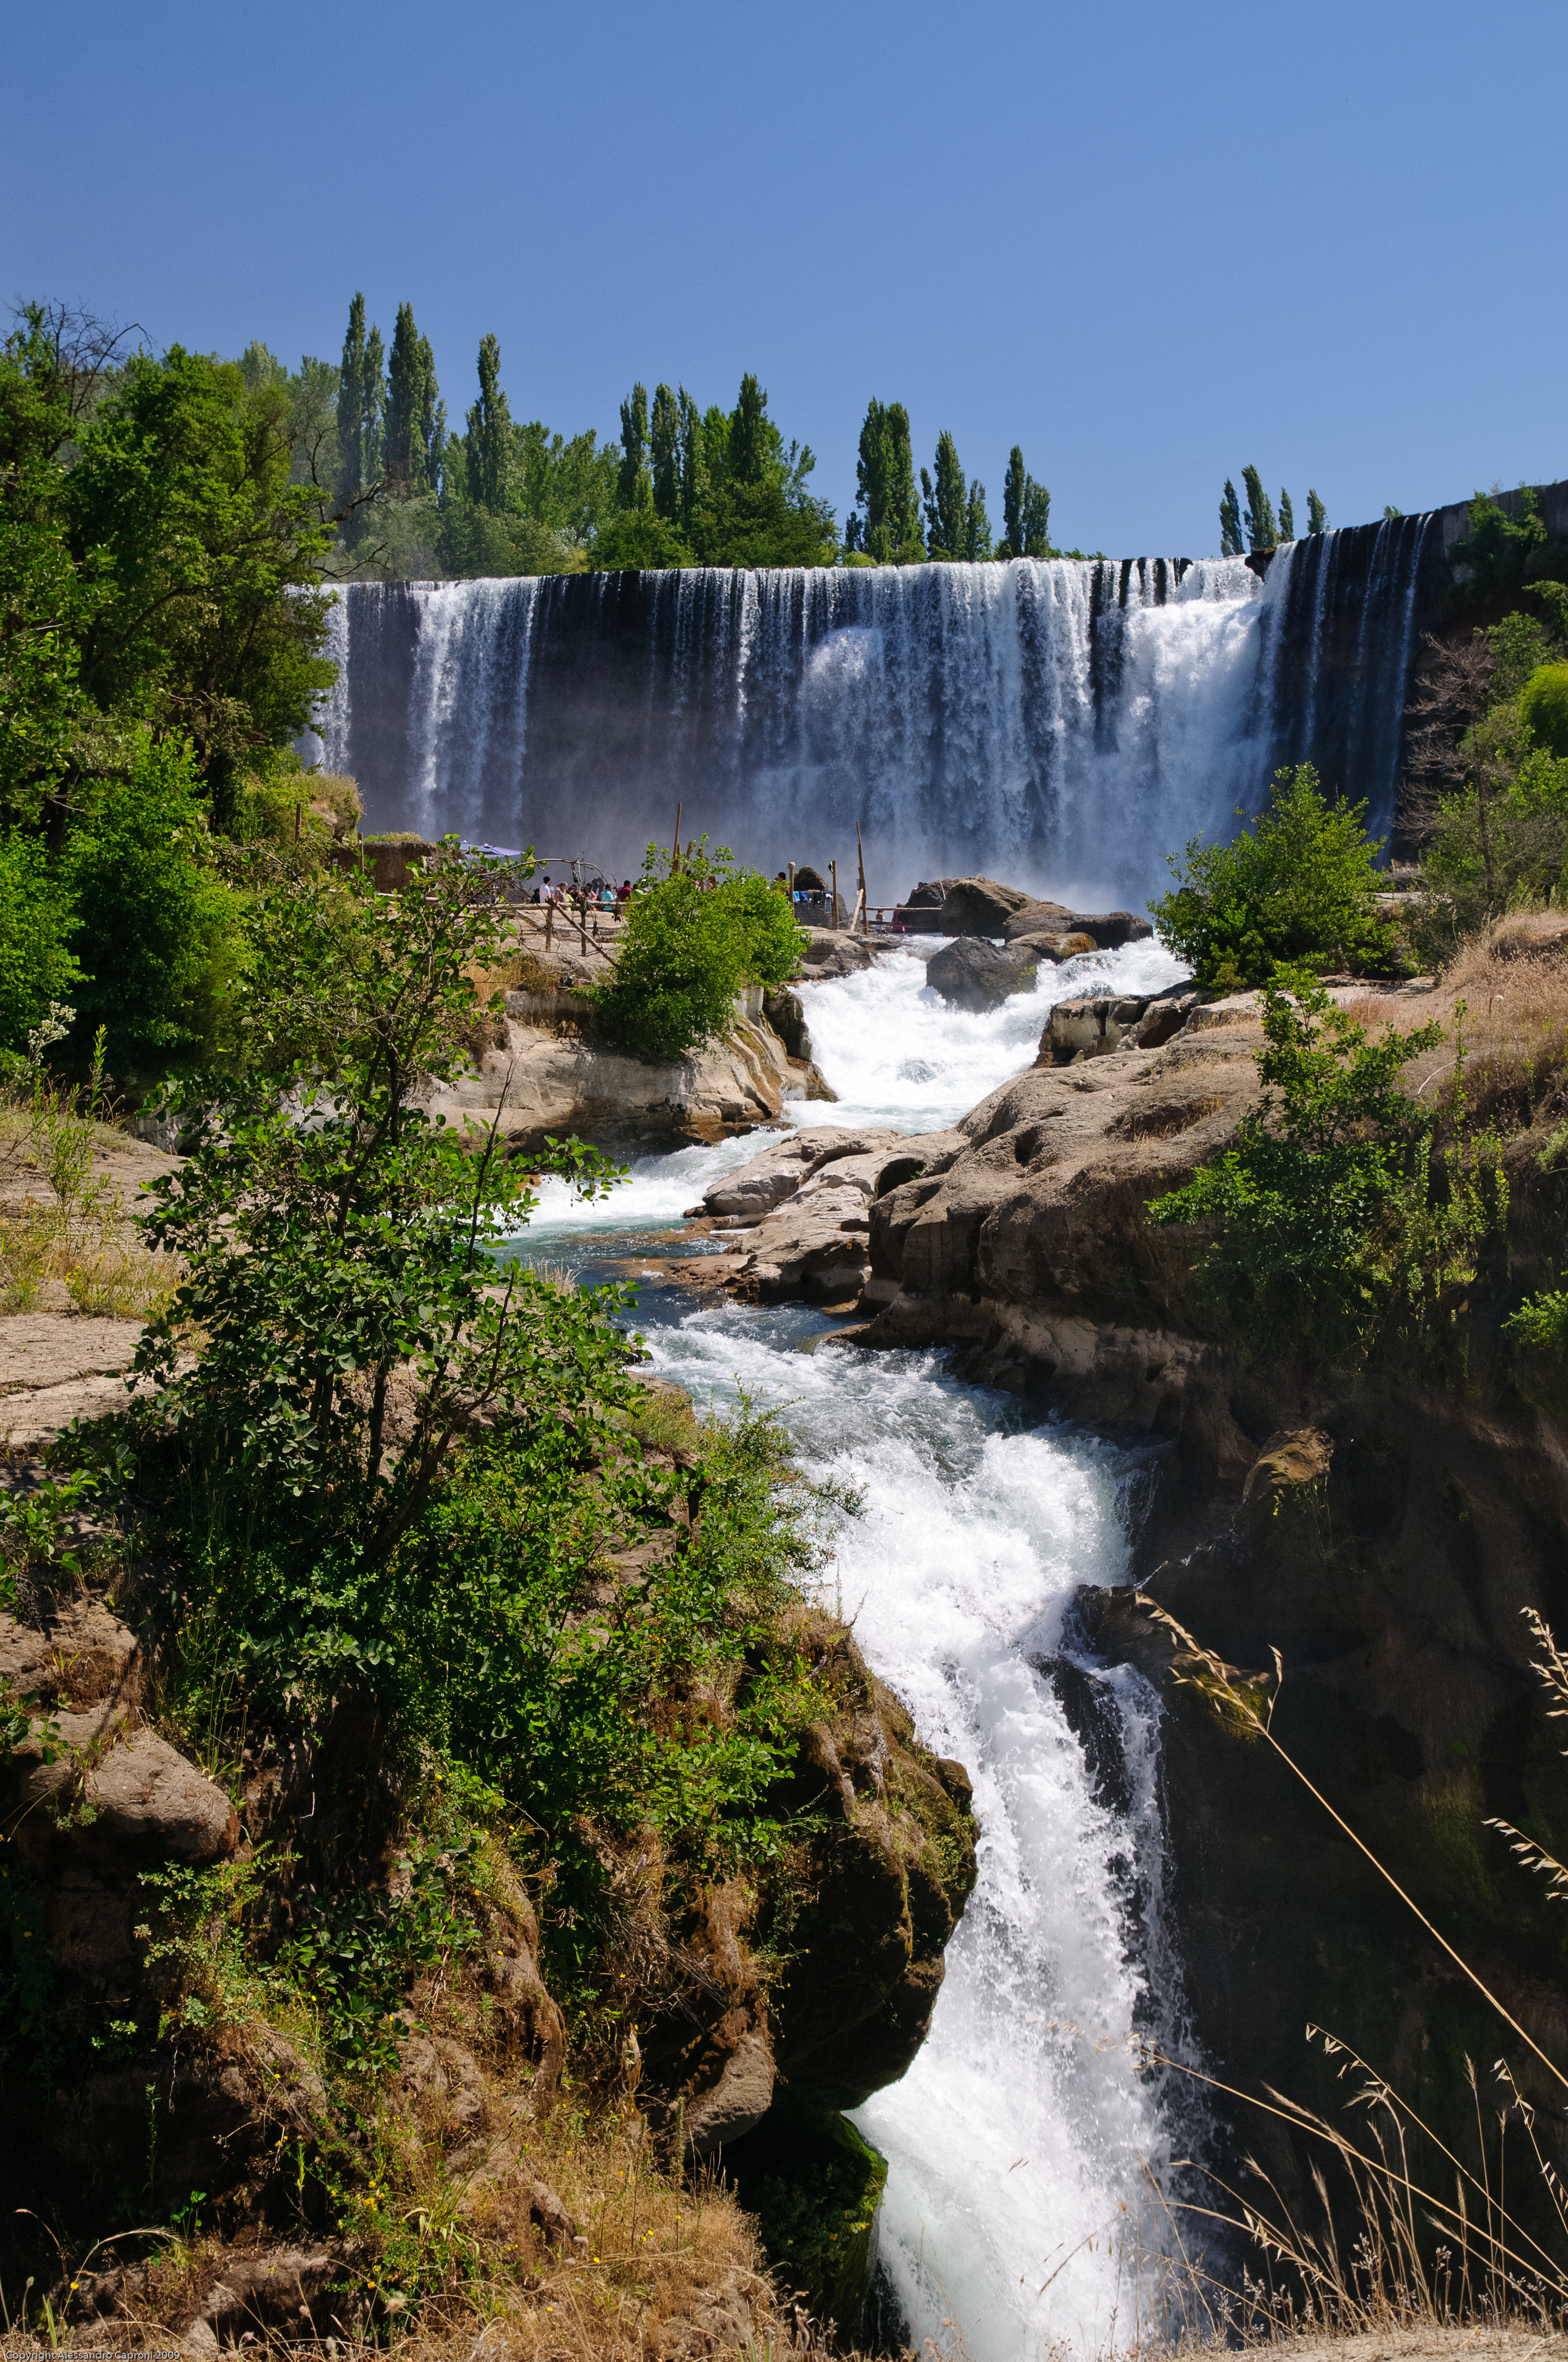
landscape, water, nature, waterfall, river, stream, park, reservoir, nikon, chile, body of water, del, wasserfall, salto, laja, water feature, watercourse, d300